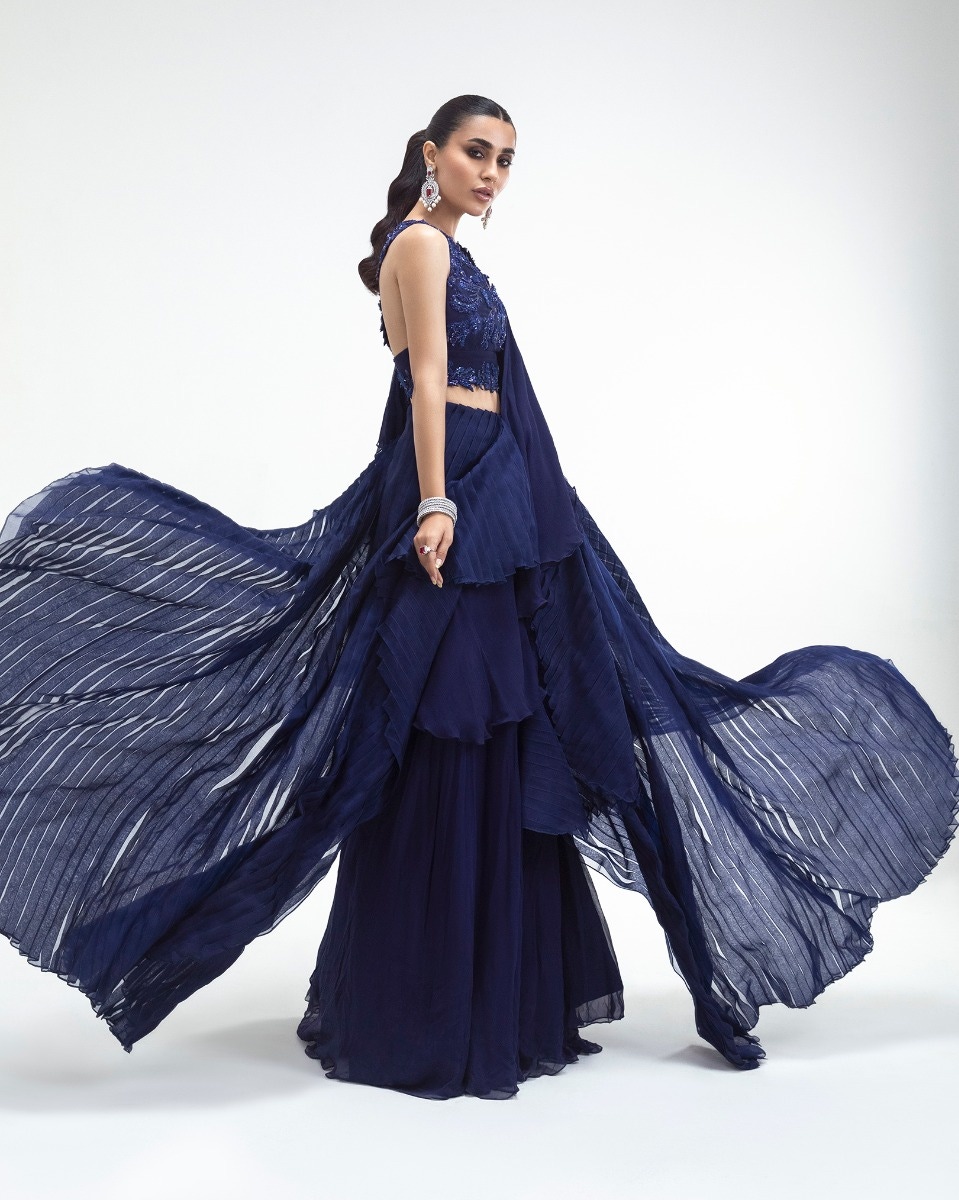
navy chiffon net gown